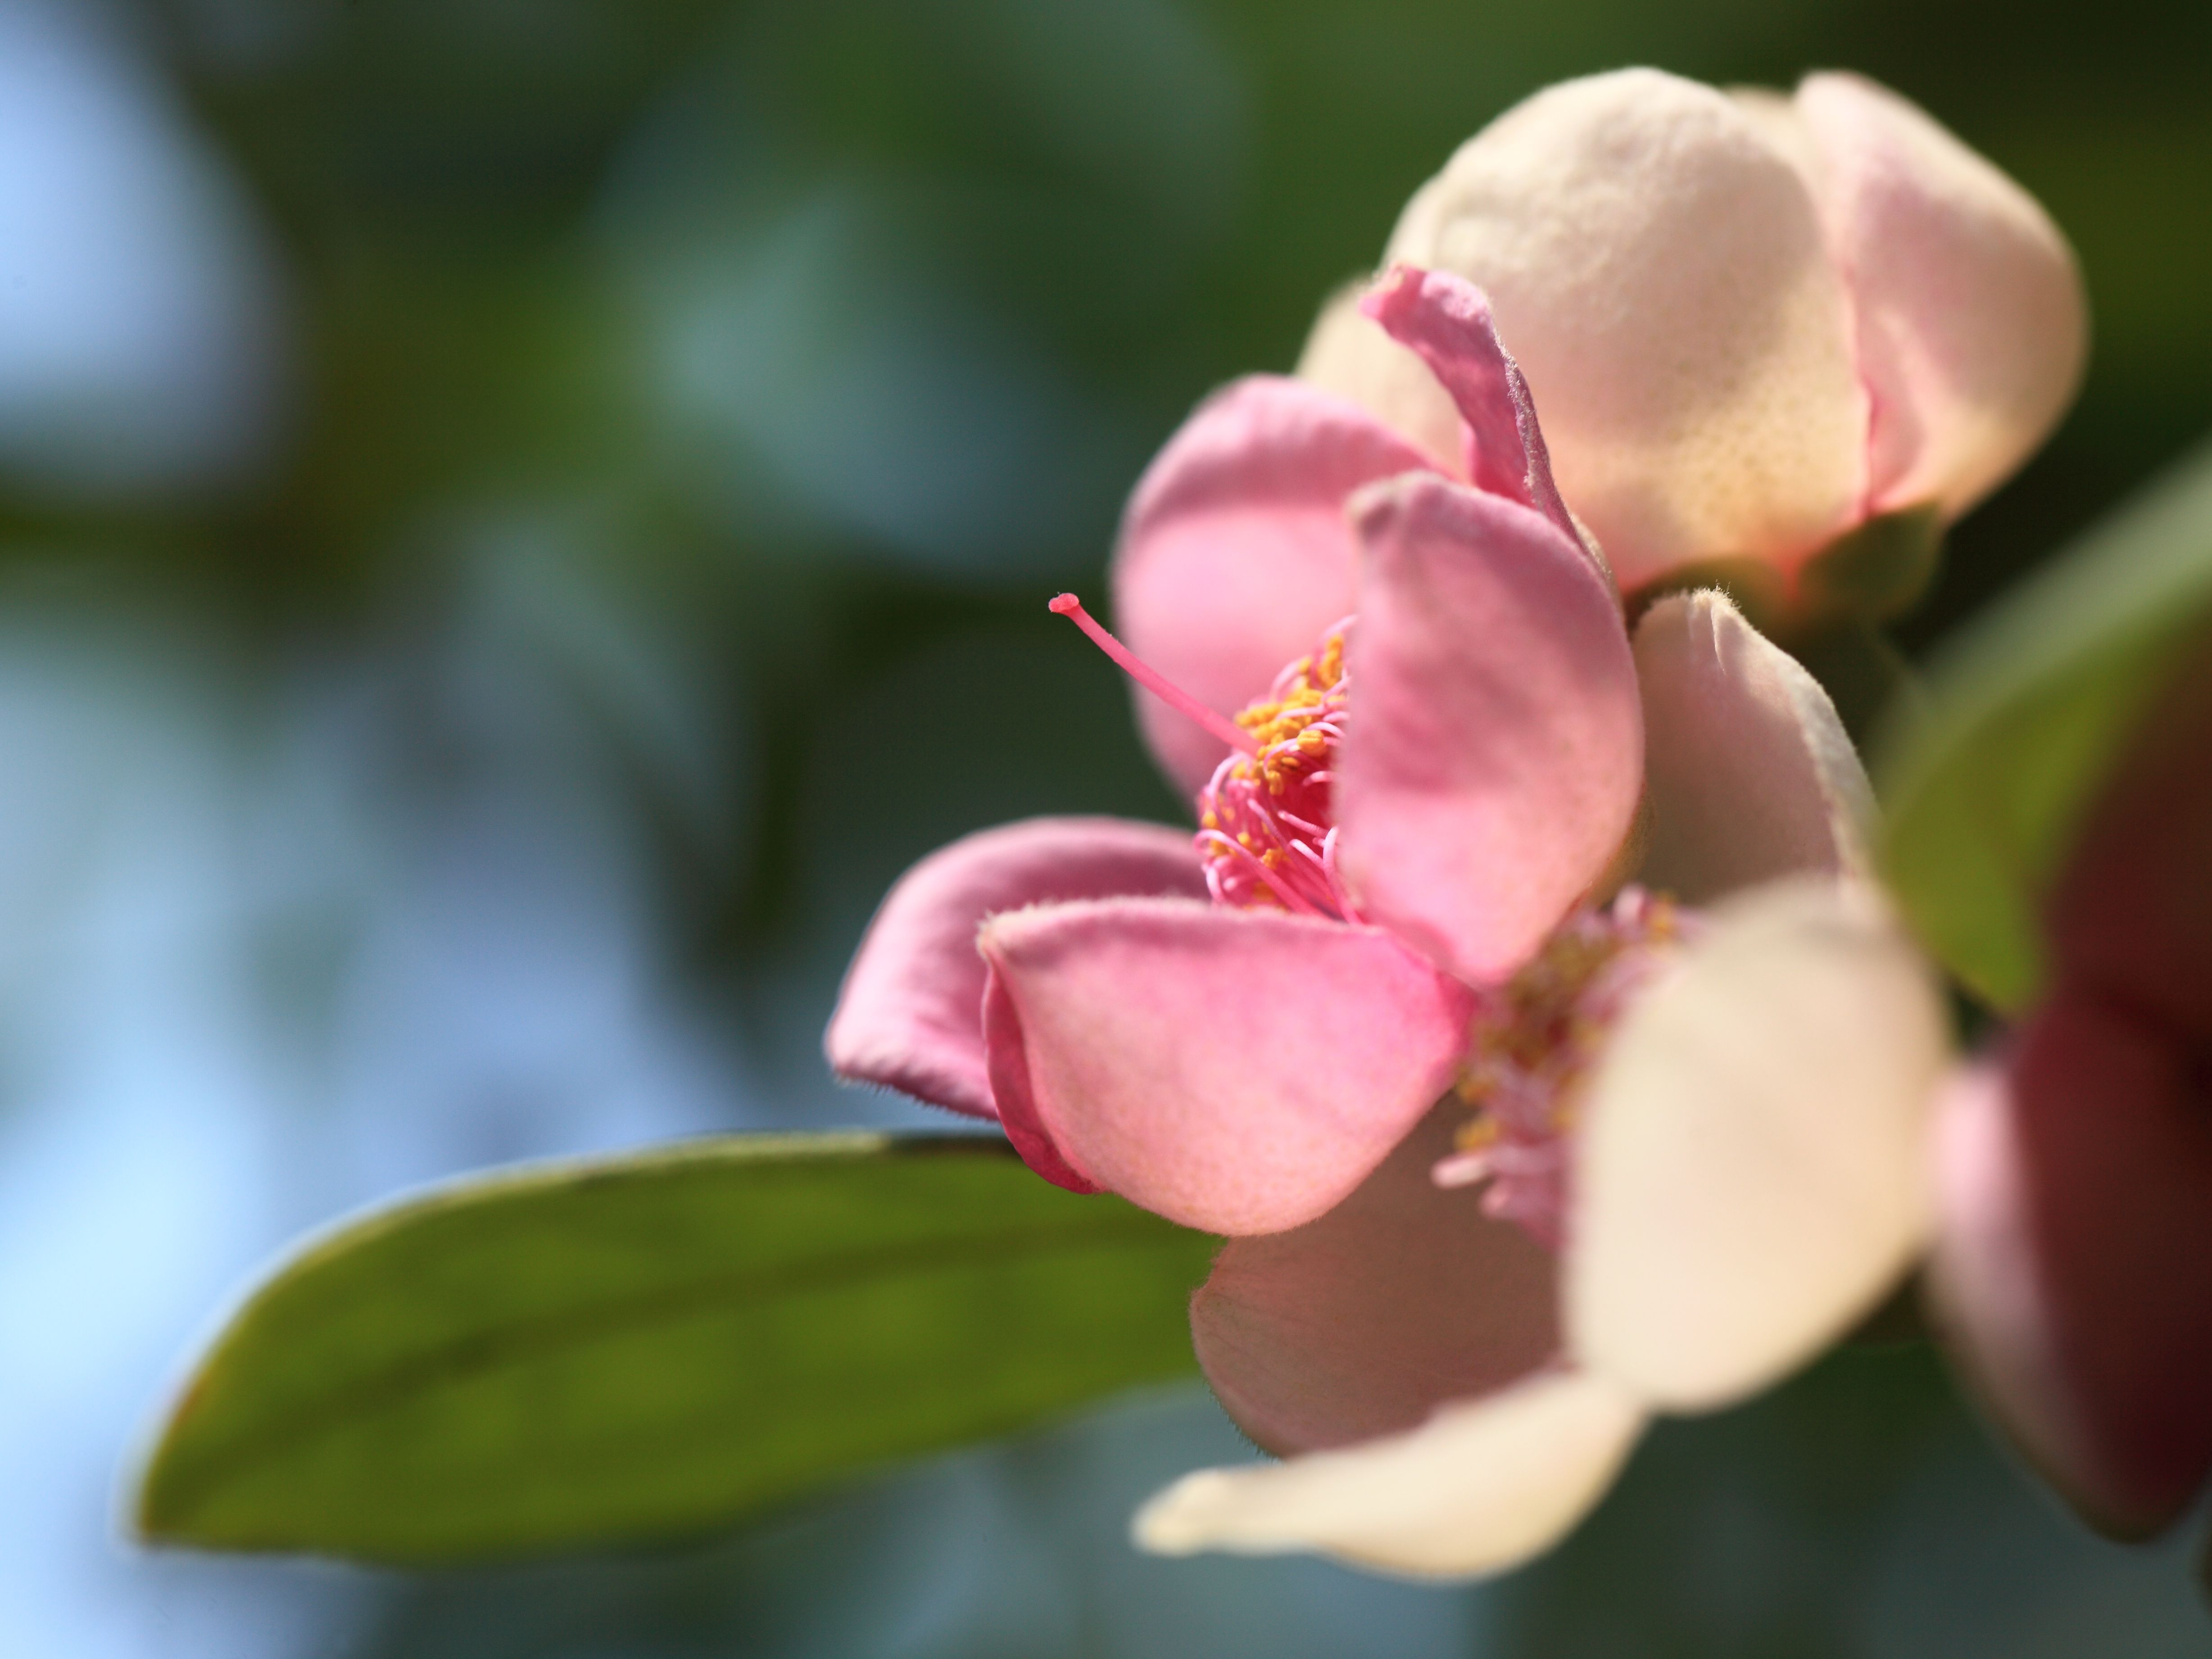
branch, blossom, plant, leaf, flower, petal, high, produce, botany, pink, flora, close up, shrub, 5d, hires, bud, markii, hi, res, resolution, macro photography, flowering plant, land plant